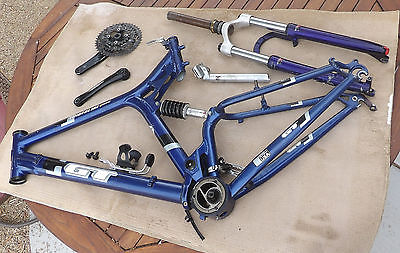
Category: bicycle